Nilavu Suduvathillai

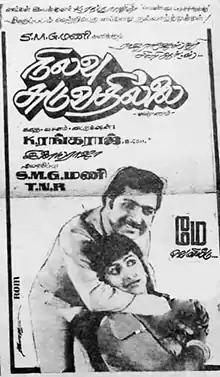
Theatrical release poster

Nilavu Suduvathillai is a 1984 Indian Tamil-language film, directed by K. Rangaraj. The film stars Sivakumar, and Radhika in the lead roles, N. Viswanathan and V. Gopalakrishnan. It was released on 18 May 1984.